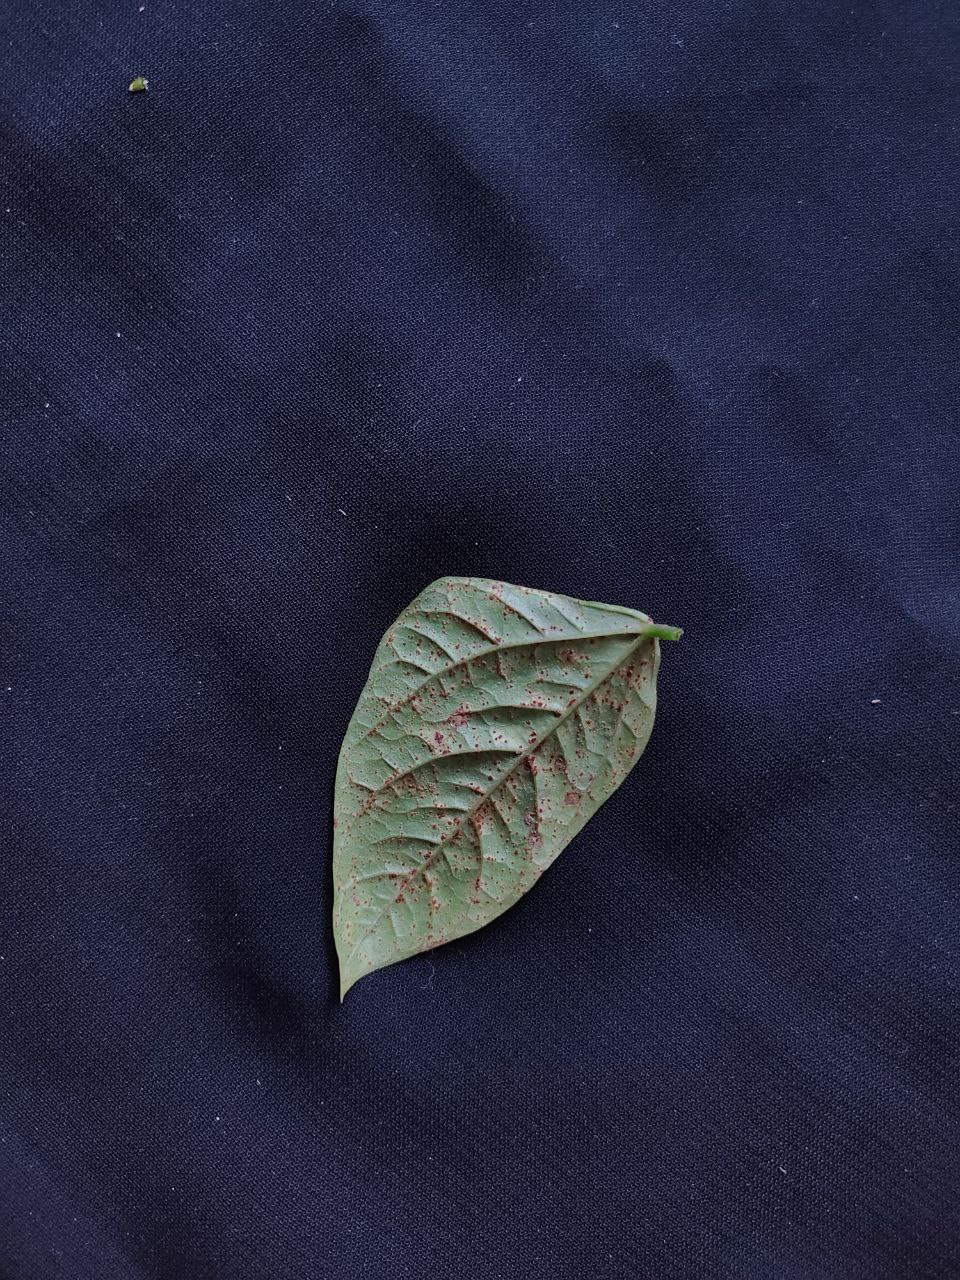
Crop: cowpea
Leaf condition: Septoria leaf spot